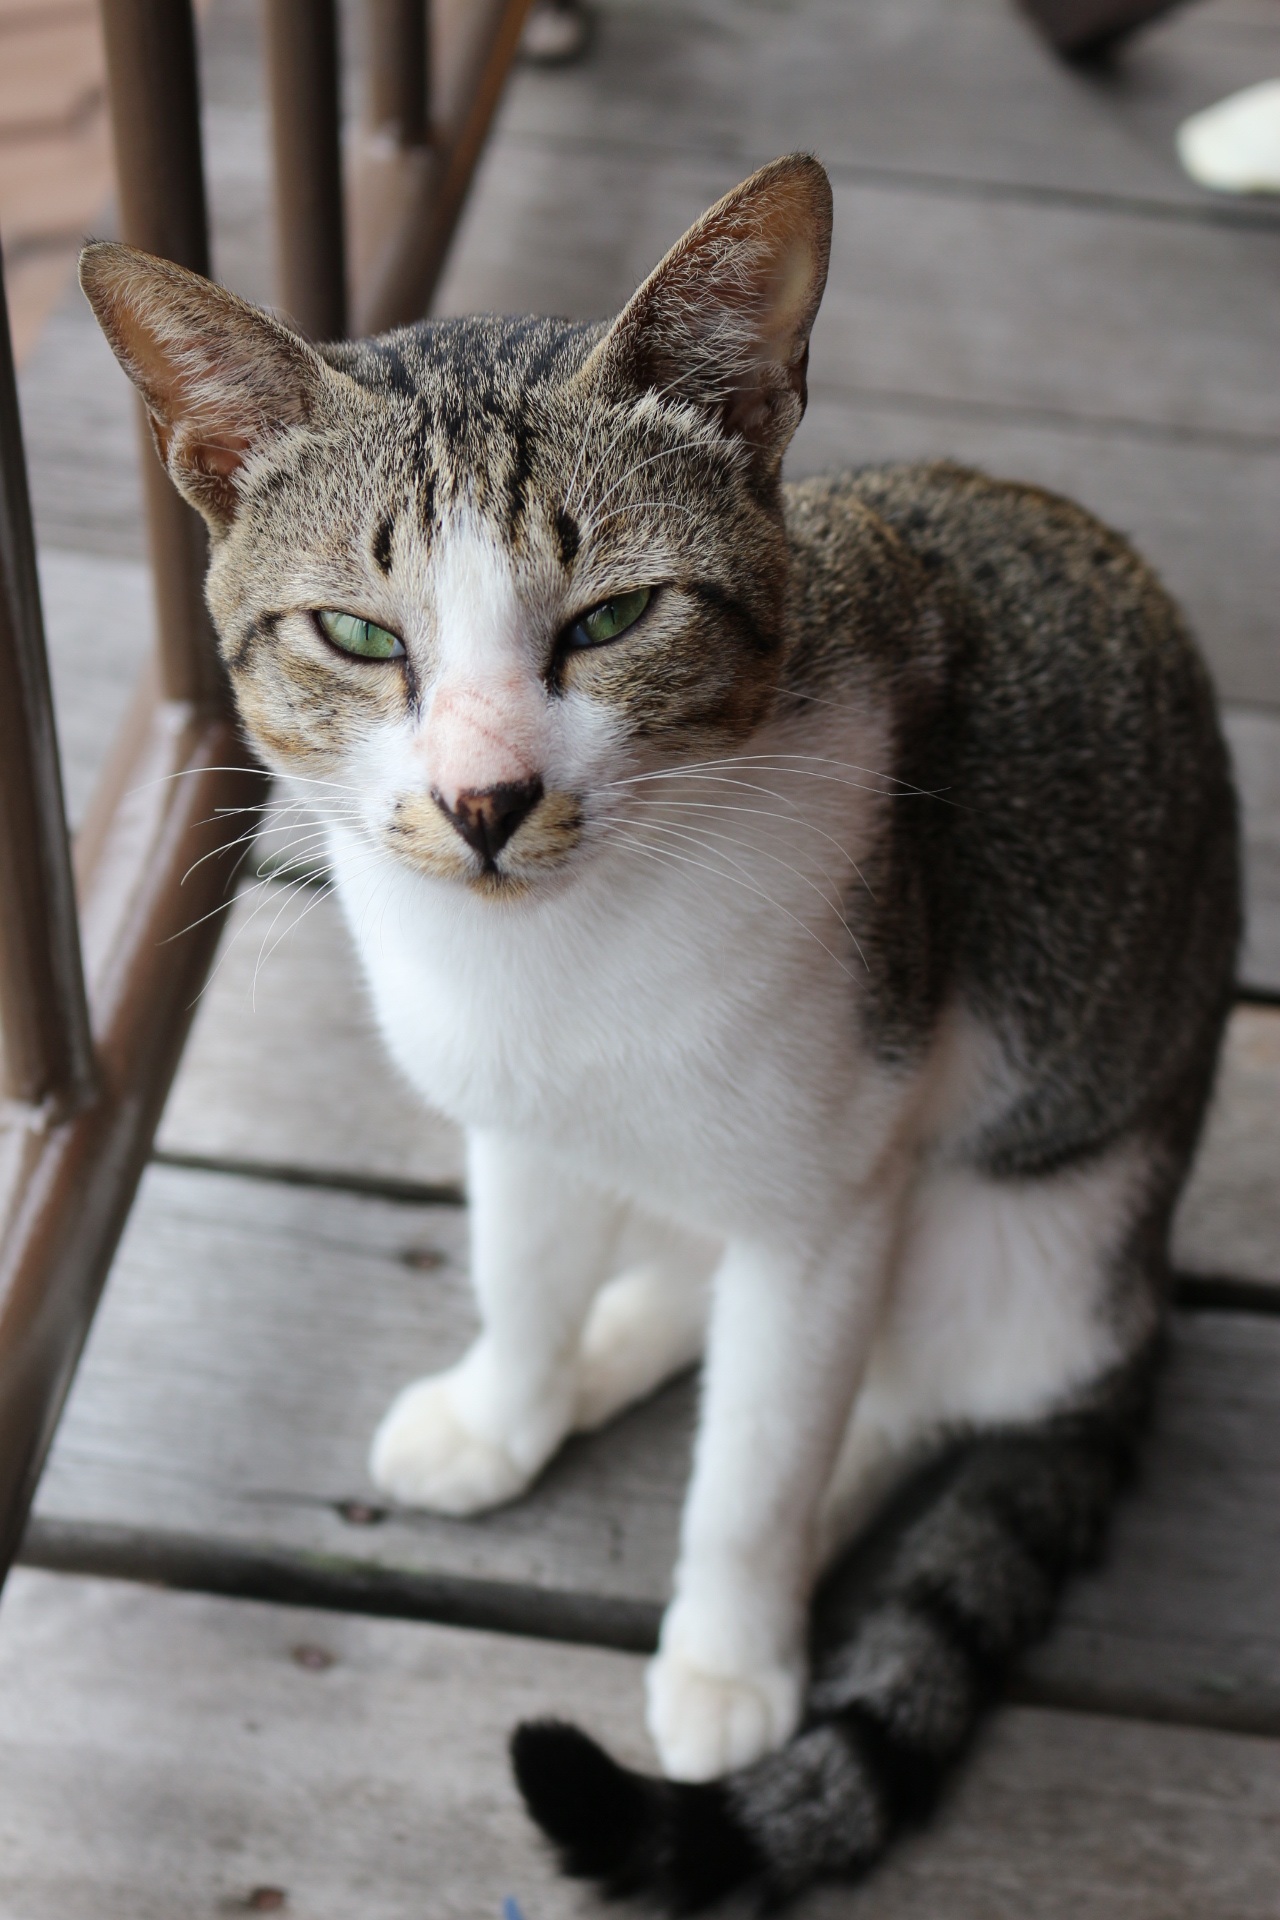
wood, floor, animal, cute, pet, kitten, cat, mammal, fauna, sit, relaxing, whiskers, grey, furry, vertebrate, european shorthair, small to medium sized cats, cat like mammal, domestic short haired cat